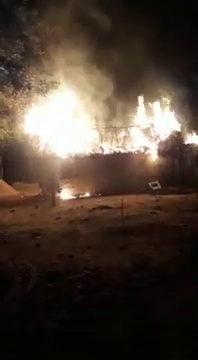
Fire: yes
Smoke: yes